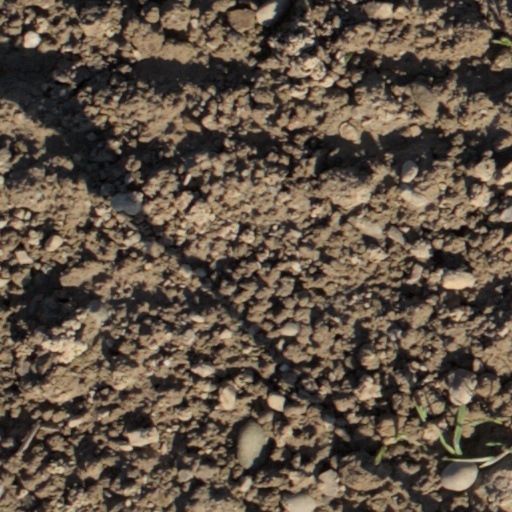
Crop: wheat